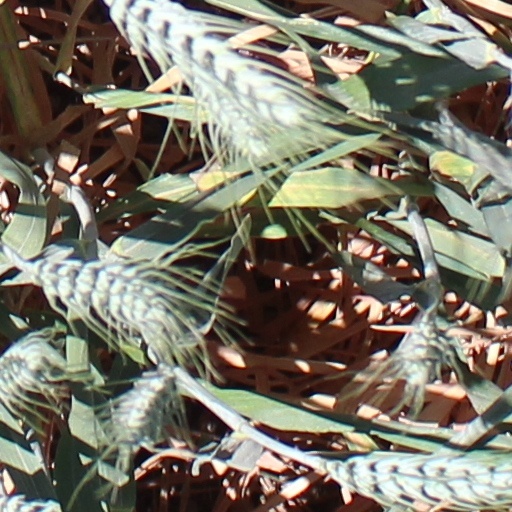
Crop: wheat